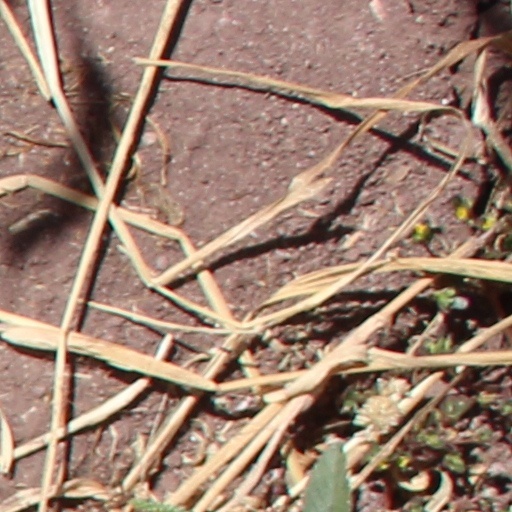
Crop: wheat